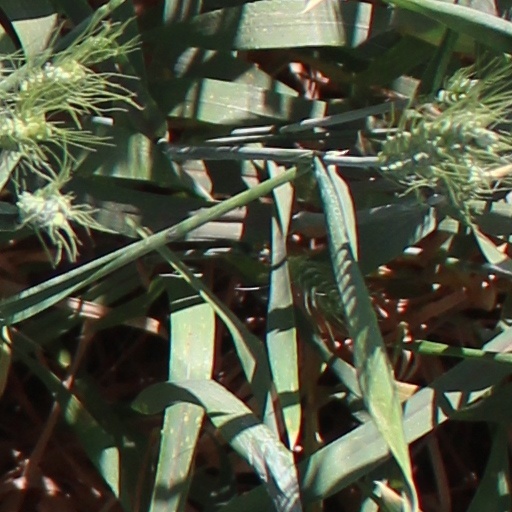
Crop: wheat